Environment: real
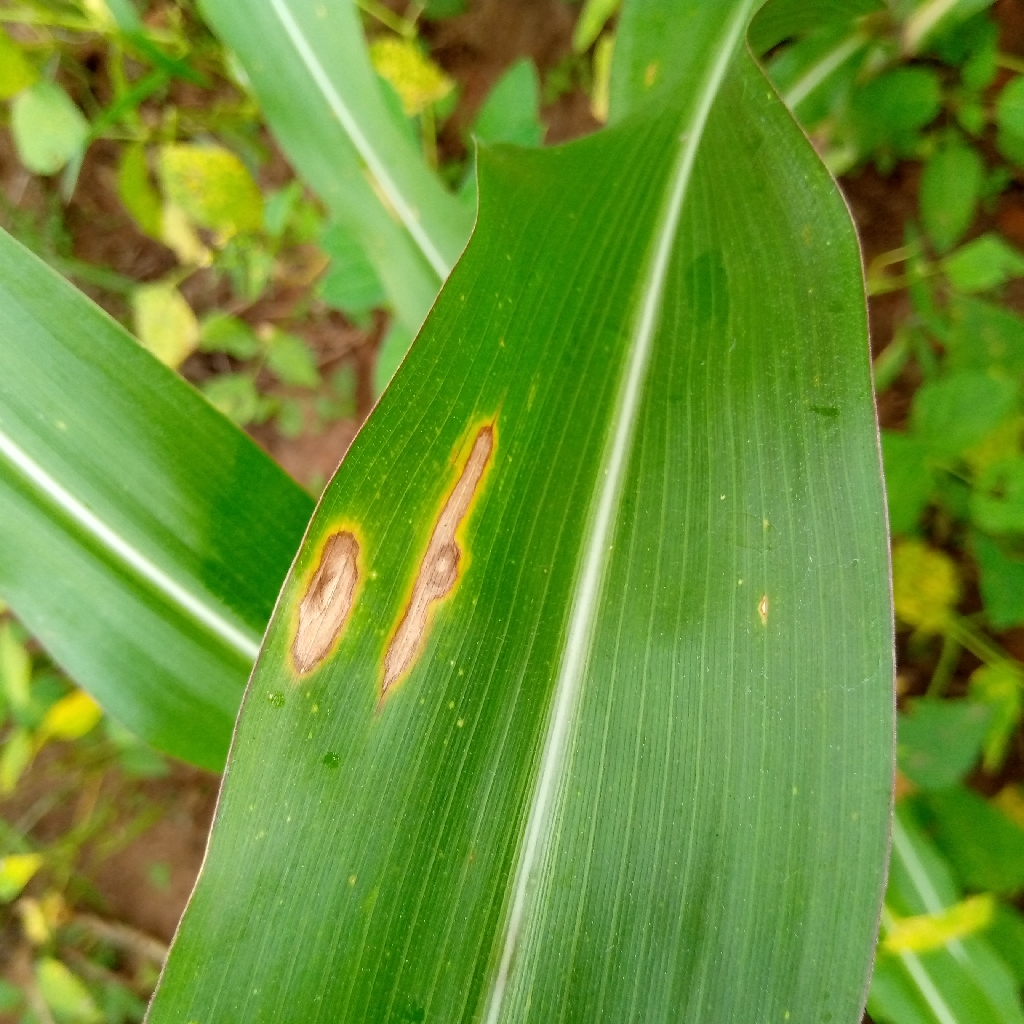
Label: northern_corn_leaf_blight